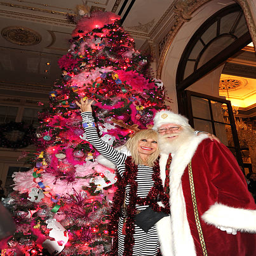
organisation founder and film character attend the lighting .